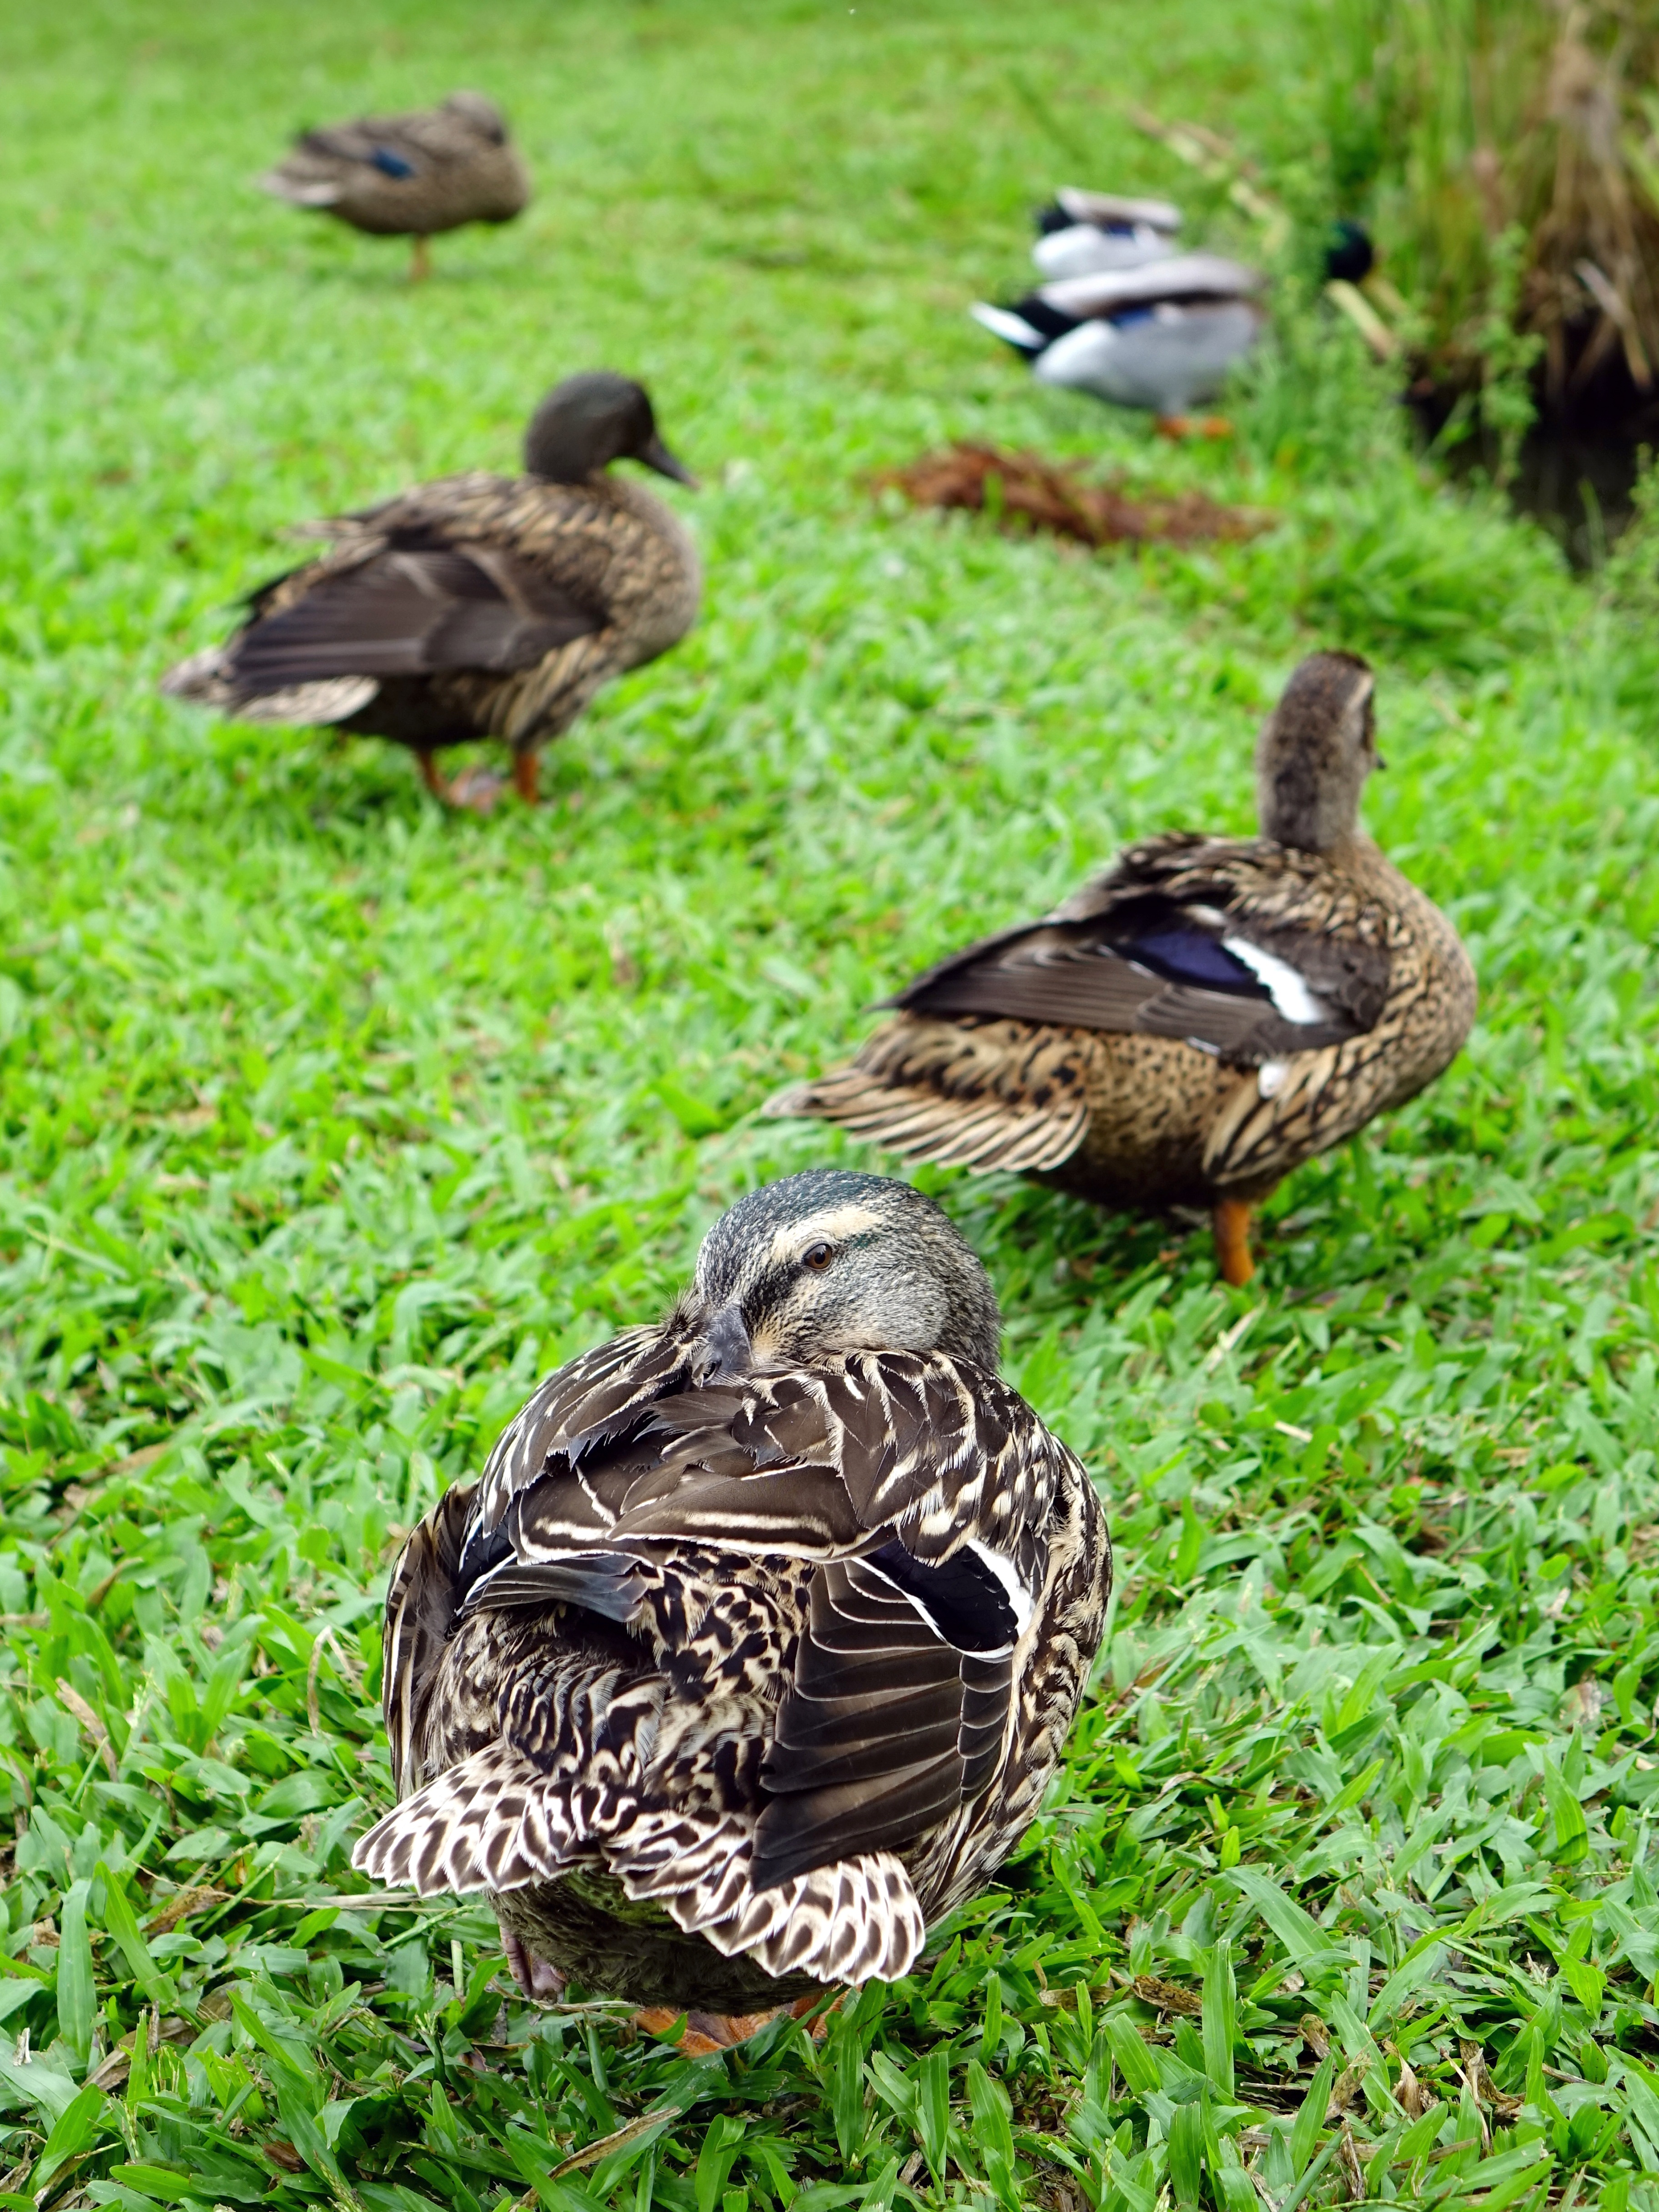
water, nature, bird, plant, farm, wildlife, feather, fauna, plumage, poultry, duck, goose, duckling, vertebrate, waterfowl, water bird, mallard, ducks geese and swans